Urmia

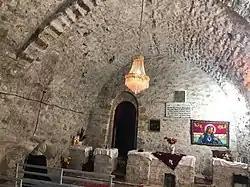
Mar Toma church near Urmia.

From February to July 1918, the region was engulfed by ethnic violence. On 22 February, local Muslims and the Persian governor began an uprising against the Christian militias in Urmia. The better-organized Christians, led by Agha Petros, brutally crushed the uprising; hundreds (possibly thousands) were killed. On 16 March, Mar Shimun and many of his bodyguards were killed by the Kurdish chieftain Simko Shikak, probably at the instigation of Persian officials fearing Assyrian separatism, after they met to discuss an alliance. Assyrians went on a killing and looting spree; unable to find Simko, they murdered Persian officials and inhabitants. The Kurds responded by massacring Christians, regardless of denomination or ethnicity. Christians were massacred in Salmas in June and in Urmia in early July, and many Assyrian women were abducted.